Arpajon

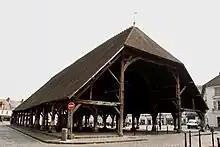
The Covered Market

In 1470 the lordship of Chastres belonged to the lord of Marcoussis. In July 1470 King Louis XI authorised two fair days at Chastres for his counselor and chamberlain Jean du Graville by letters patent. Louis Malet de Graville built a market hall at the crossroads of the Paris to Étampes and Dourdan to Corbeil roads.